Siege of Acre (1189–1191)

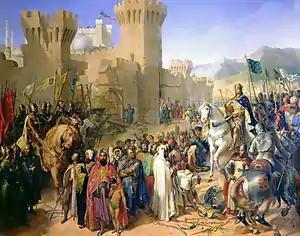
A 19th-century depiction of the Acre's surrender to Philip in 1191

The siege machines broke holes into the walls of Acre, but every new breach led to an attack from Saladin's army, giving the garrison of Acre an opportunity to repair the damage while the Christians were distracted. On 1 June, Philip of Alsace, Count of Flanders and Vermandois and one of the king's most important men, died in the camp. This caused a major crisis for the French king, since Philip had no heirs and settling his inheritance was an urgent matter, yet a very difficult one so far away from France.